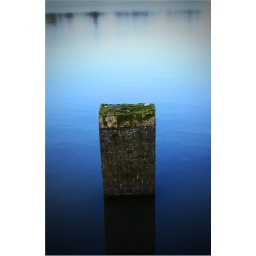
Looked like a house submerged in water with just the chimney poking out.